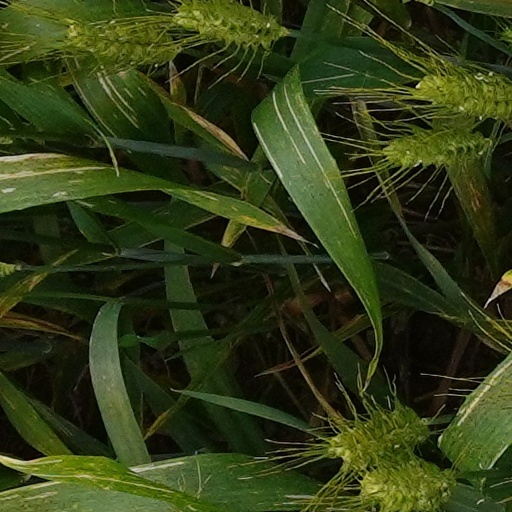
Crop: wheat